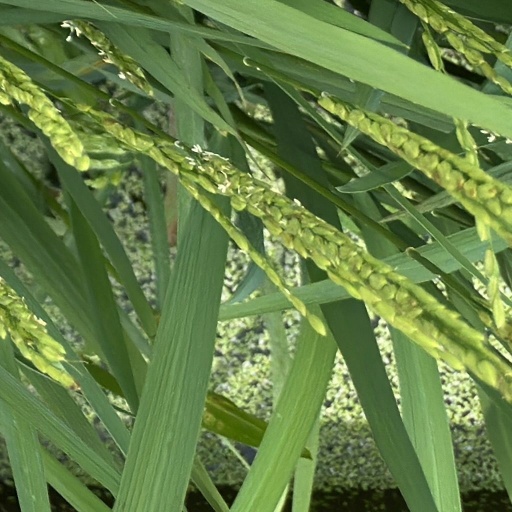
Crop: rice